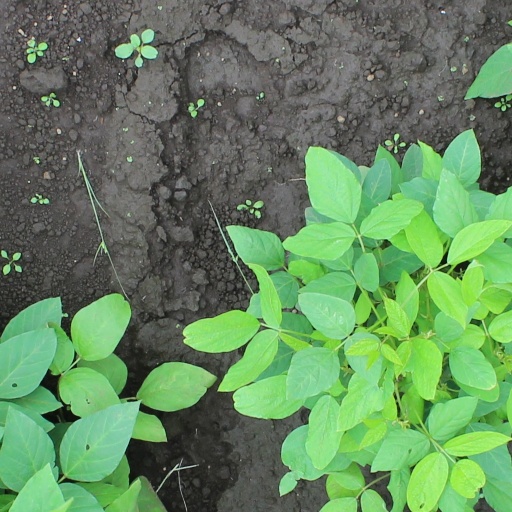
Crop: soybean